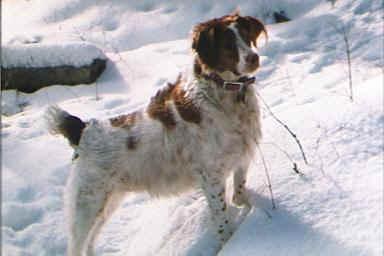
Brittany_spaniel